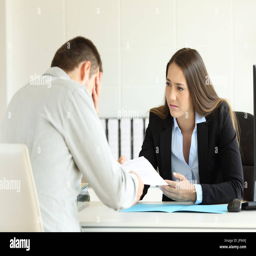
sad boss firing an employee sitting in her desktop at office